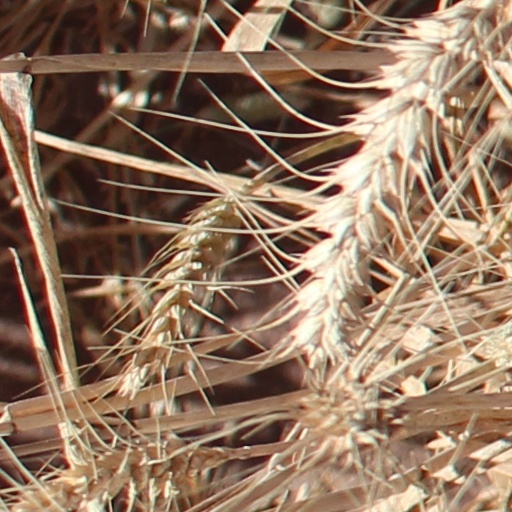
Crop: wheat